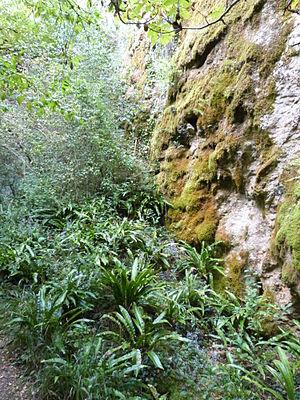
Phosphatière du Cloup d'Aural (Inscrit) This building is indexed in the Base Mérimée, a database of architectural heritage maintained by the French Ministry of Culture,
La réserve naturelle nationale d'intérêt géologique du département du Lot est une réserve naturelle nationale située dans la région Occitanie. Classée en 2015, elle occupe une surface de 800 hectares répartis sur 59 sites d'intérêts géomorphologique, minéralogique, tectonique et paléontologique remarquables.